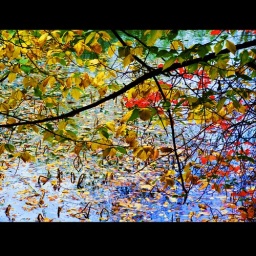
over blue water autumn leaves